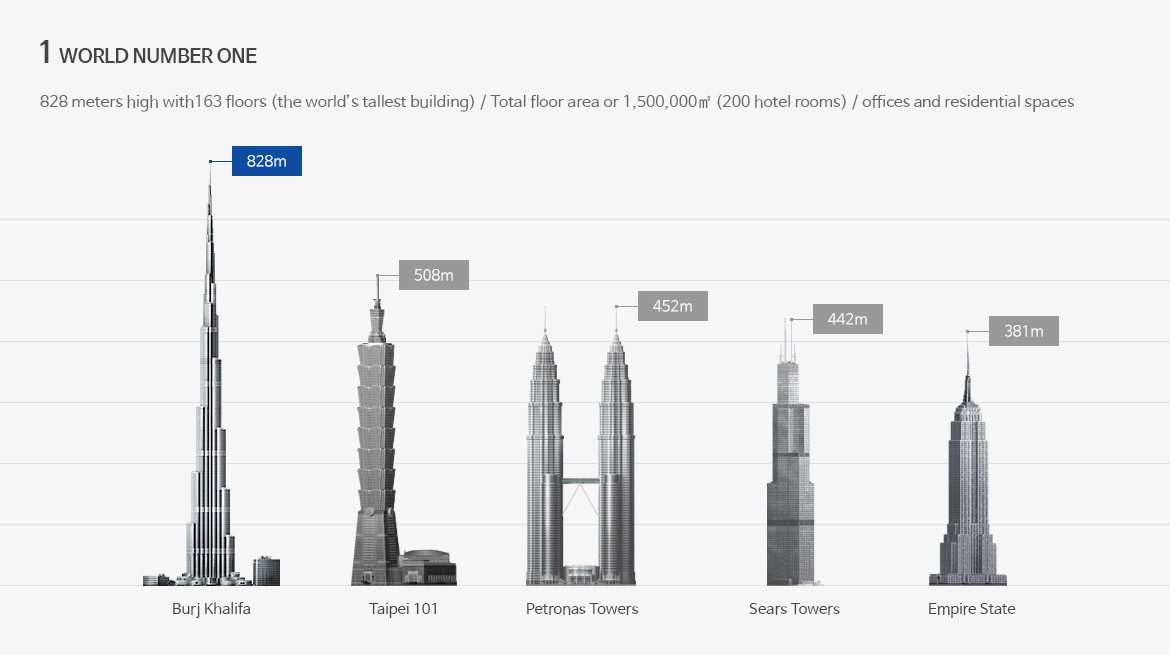
Landmark: Burj Khalifa